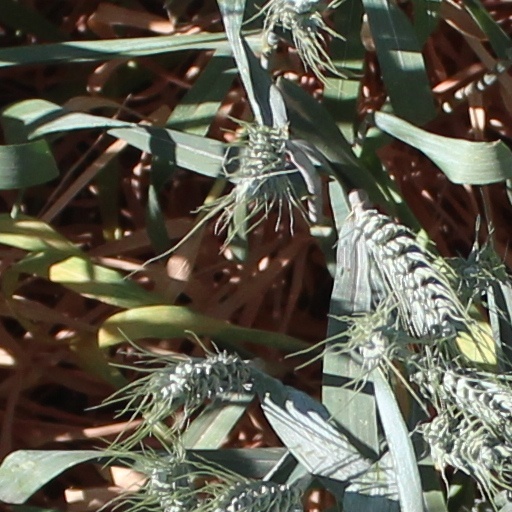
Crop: wheat